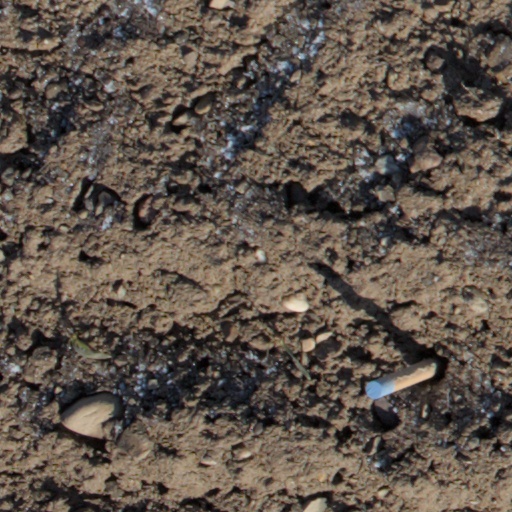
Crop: wheat